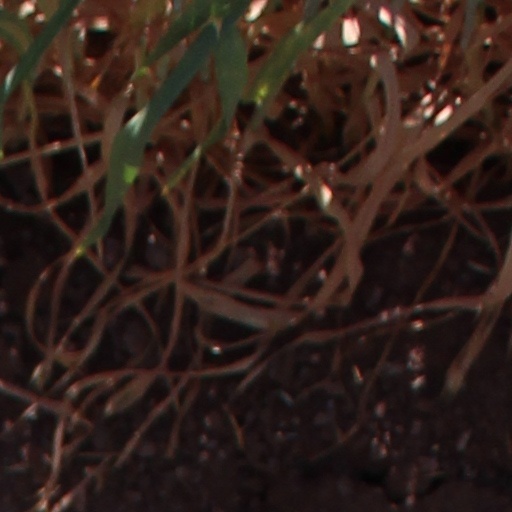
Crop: wheat